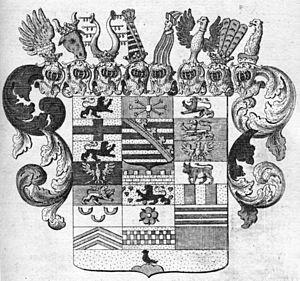
Sophie Hedwige de Saxe-Mersebourg, est une noble allemande membre de la maison de Wettin, et par mariage duchesse de Saxe-Saalfeld.
Auguste de Saxe-Mersebourg-Zörbig, est un prince allemand membre de la Maison de Wettin.
Originellement margraves de Misnie en 1089, les Wettins devinrent landgraves de Thuringe en 1263, puis ducs de saxe en 1423 avec la dignité d'archi-maréchaux et électeurs du Saint-Empire romain germanique.